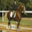
Label: horse